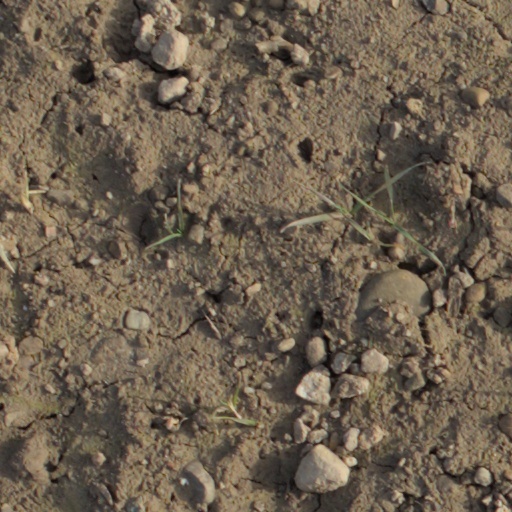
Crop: wheat